Forward head posture

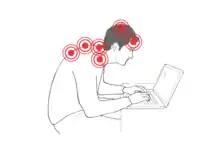
(1) Overworked muscles down the back of the neck strengthen, strain, scar and shorten; (2) middle and lower back support muscles weaken; (3) hunching upper back joints eventually freeze like that; (4) muscles at the front of the neck work less and weaken, so chin pokes out.

Indications are that the prevalence of upper back and neck pain has increased dramatically in the decade leading up to 2016. This increase has been attributed to the corresponding widespread adoption of laptop computers, tablets, smartphones and other small portable digital devices.